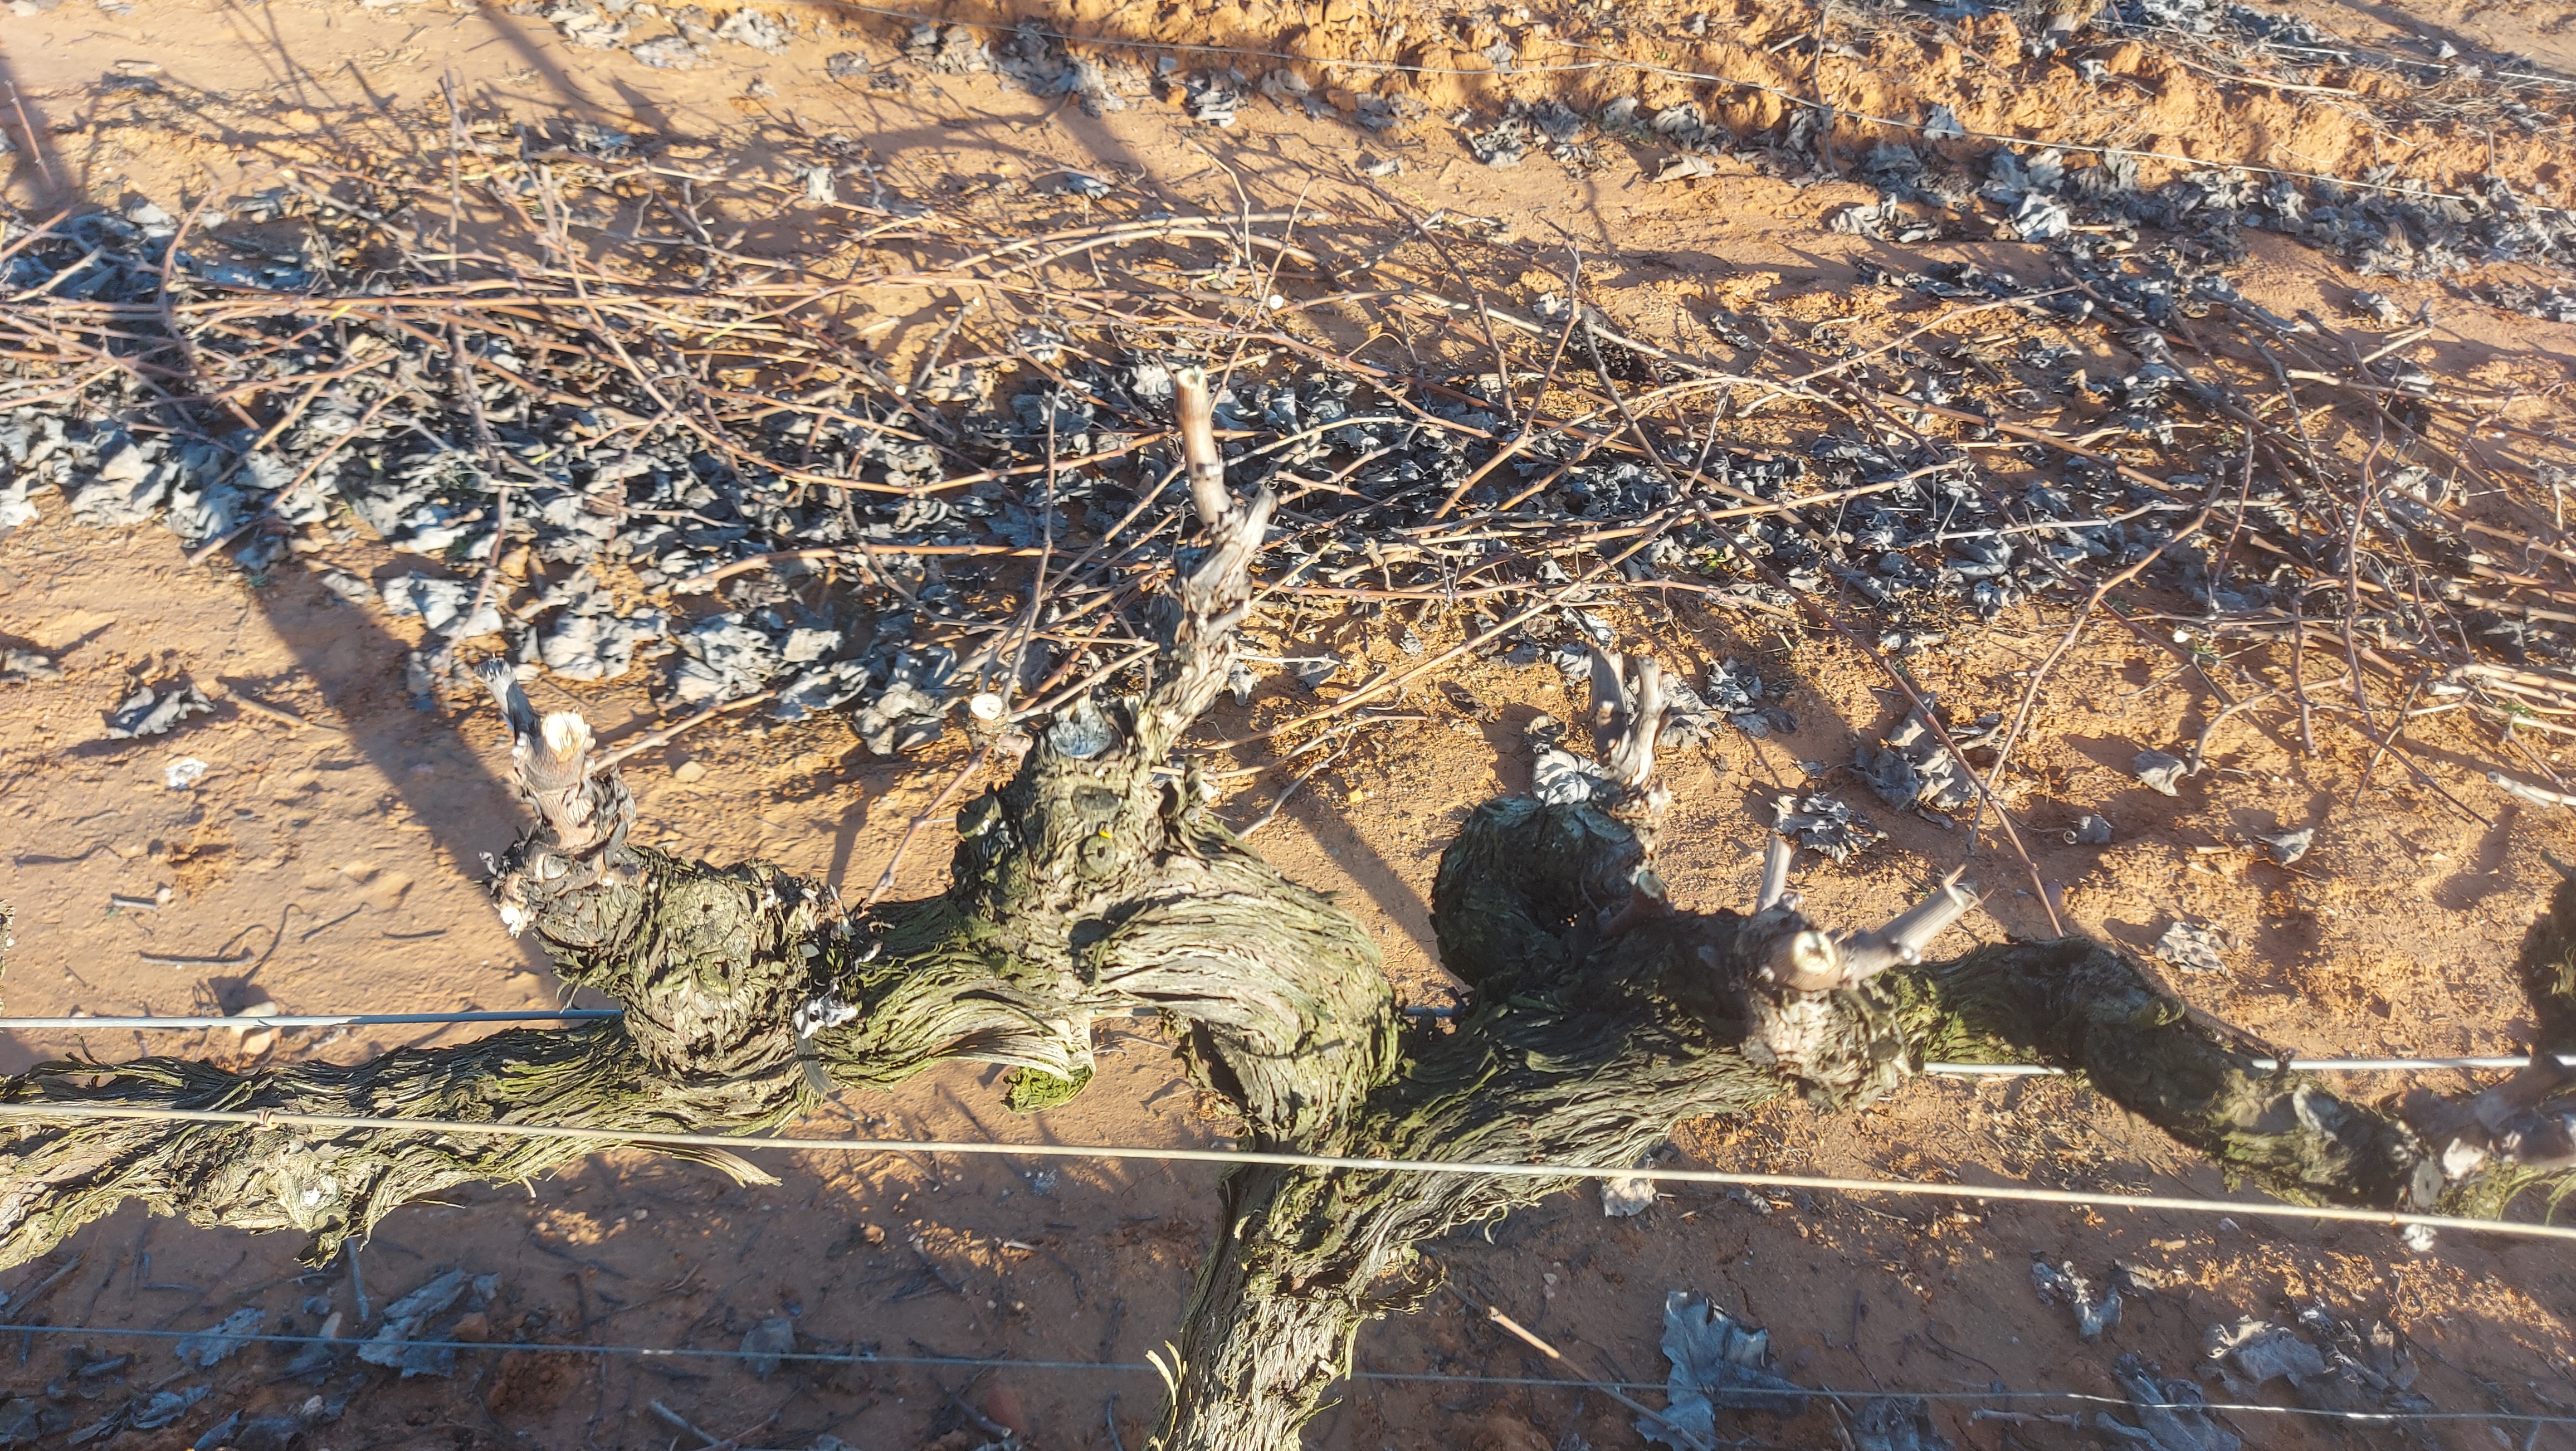
Unpruned shoots: 0
Pruned shoots: 4
Trunks: 1